List of birds of Missouri

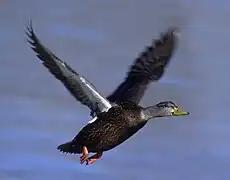
American black duck

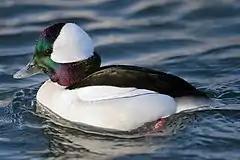
Bufflehead

The family Anatidae includes the ducks and most duck-like waterfowl, such as geese and swans. These birds are adapted to an aquatic existence with webbed feet, bills which are flattened to a greater or lesser extent, and feathers that are excellent at shedding water due to special oils.